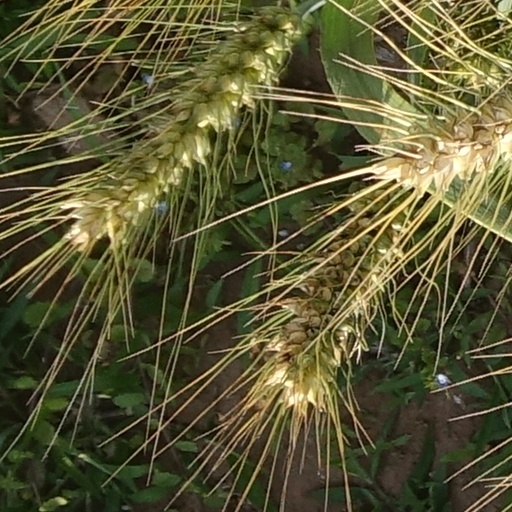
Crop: wheat